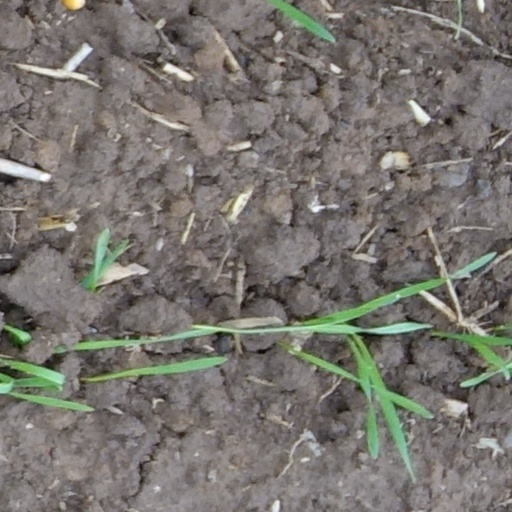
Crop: wheat